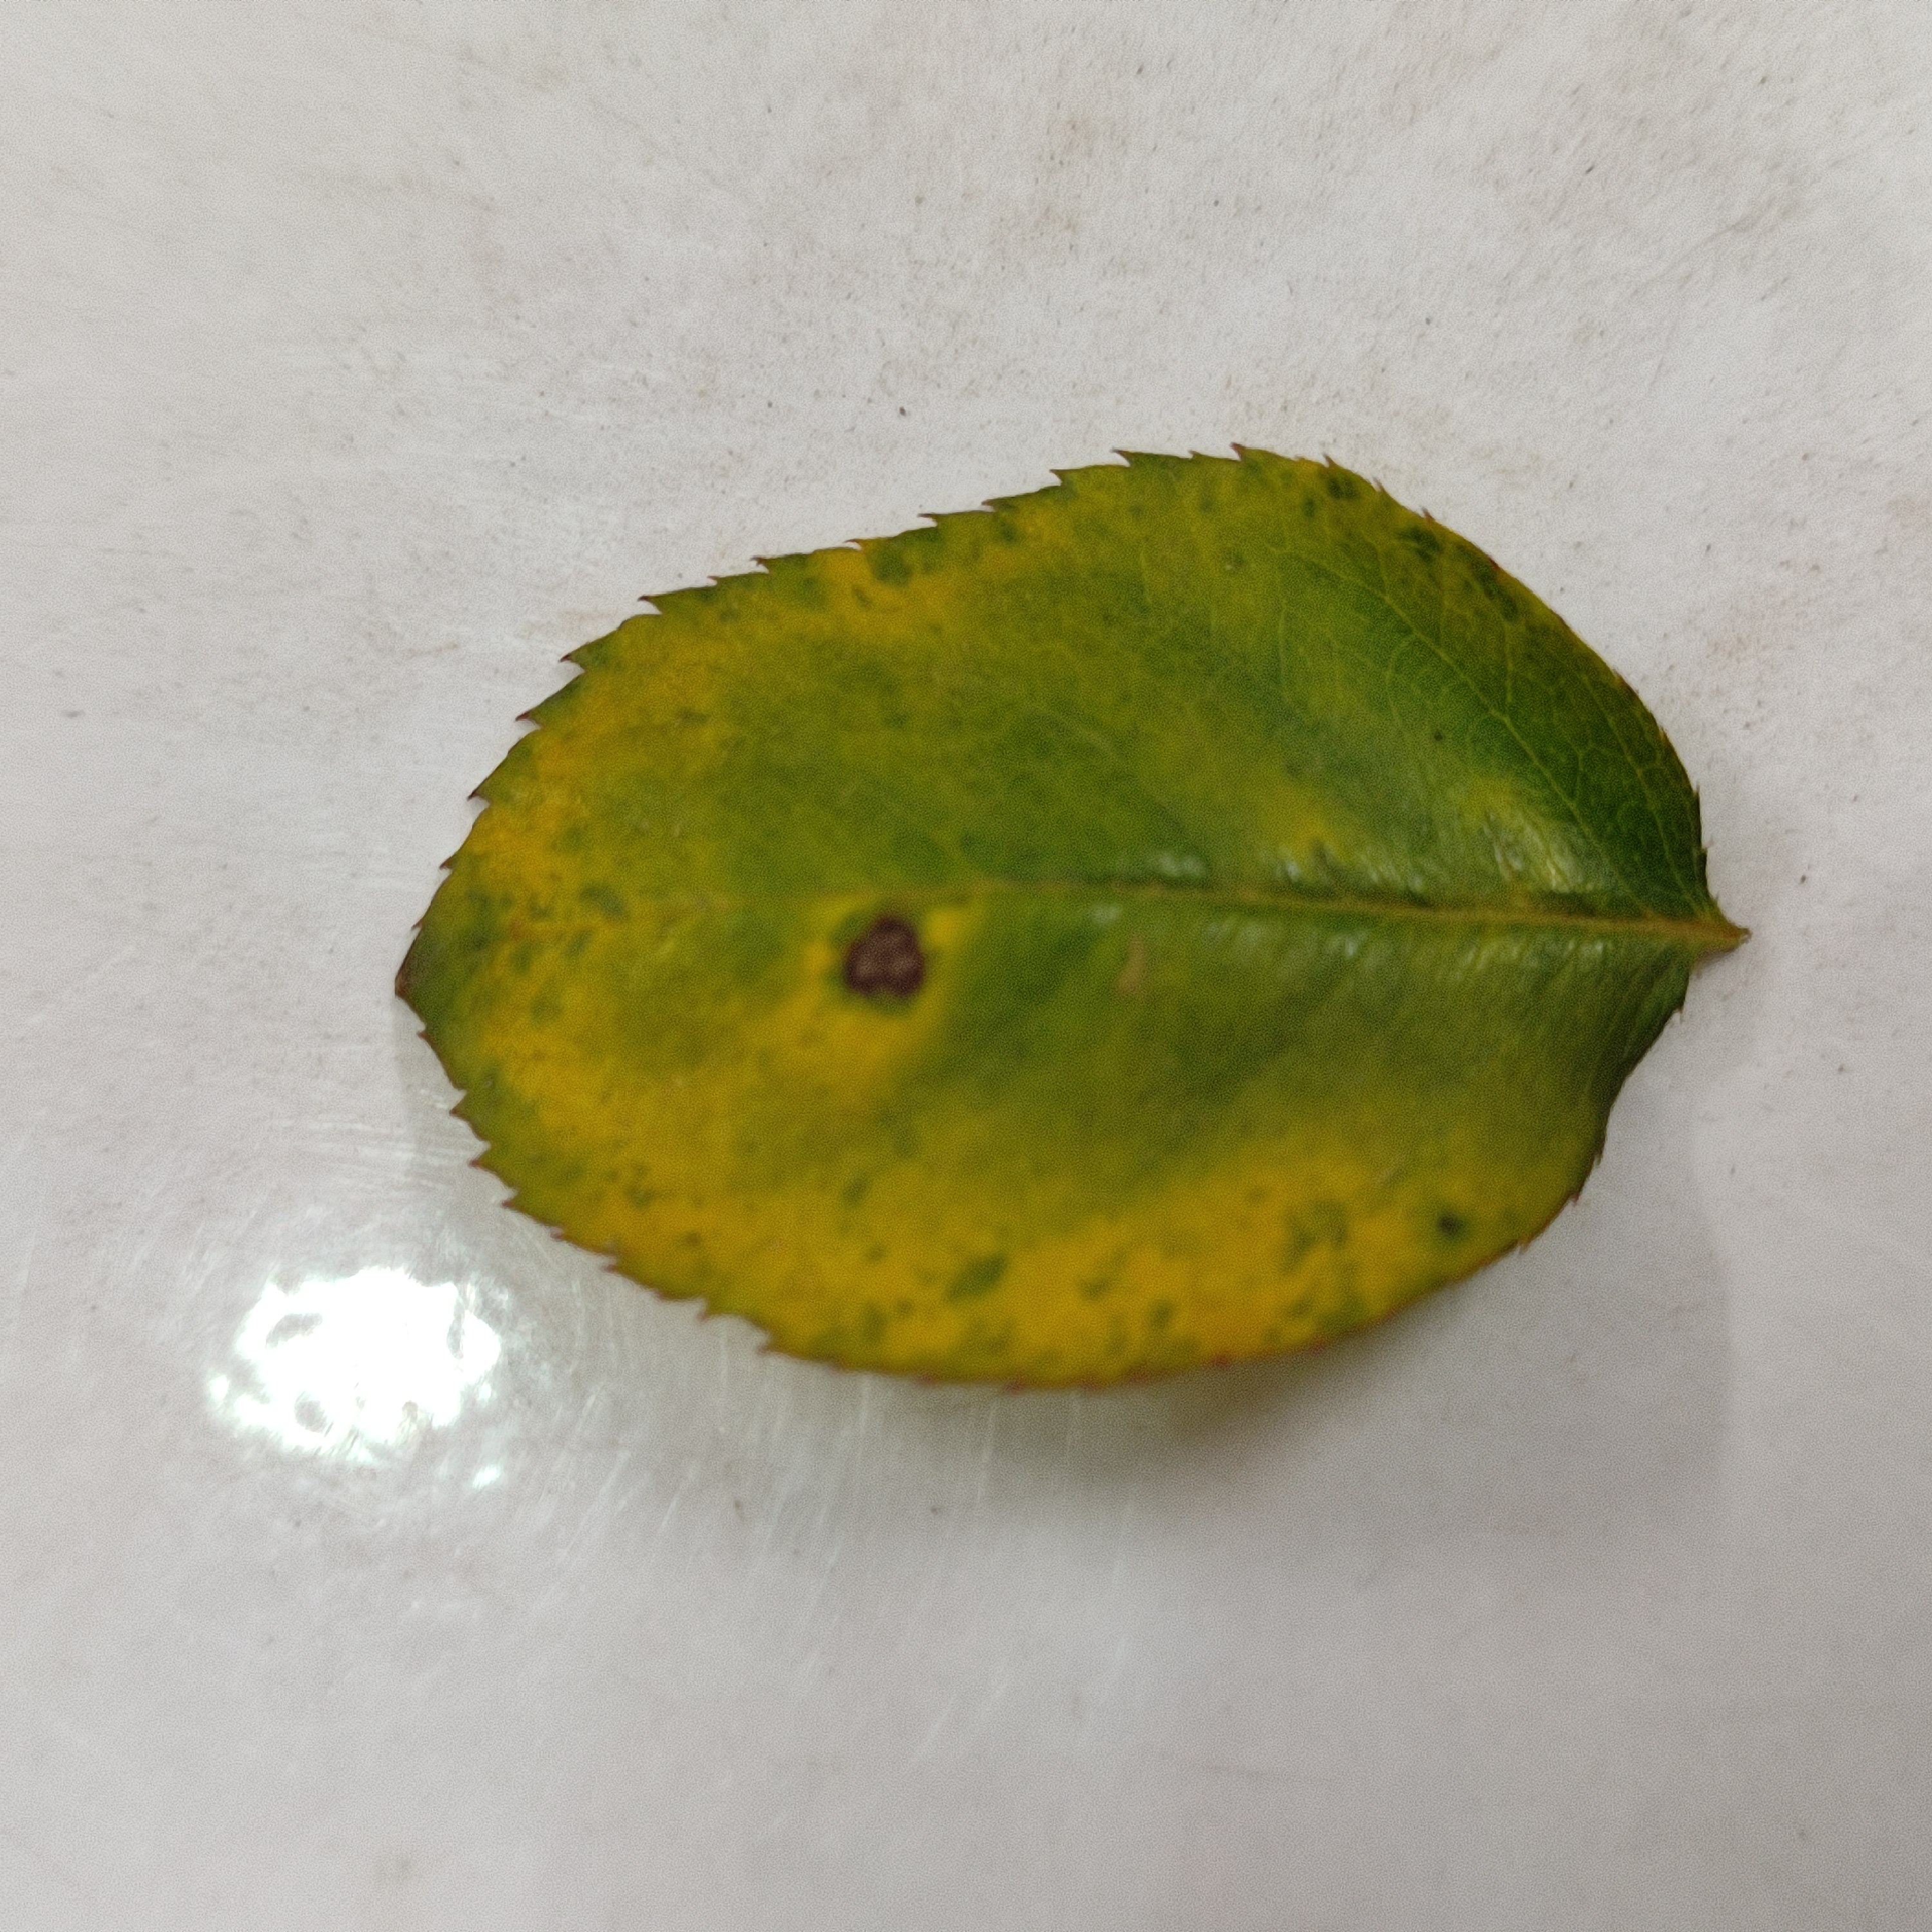
Label: Yellow Mosaic Virus